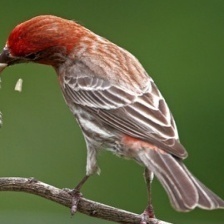
Species: PURPLE FINCH
Scientific name: HAEMORHOUS PURPUREUS
ImageNet parent category: house_finch